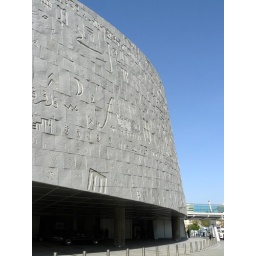
The library in Alexandria. This wall contained at least one character from every known alphabet.